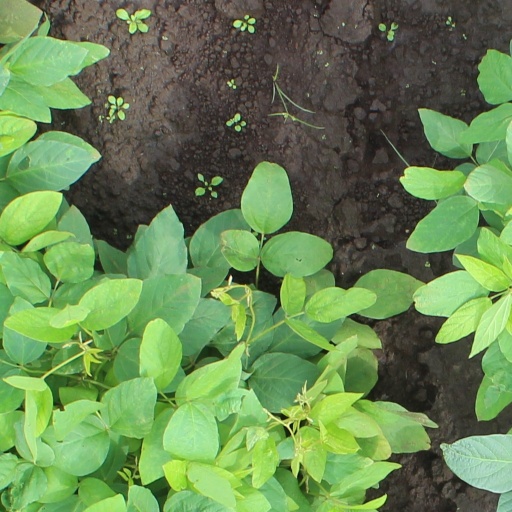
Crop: soybean